Bhopal

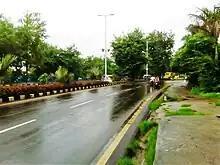
Bhopal VIP road

The Raja Bhoj International Airport is located near the suburb of Bairagarh (formerly known as Sant Hirdaram Nagar) and is the primary airport serving the state of Madhya Pradesh, India.